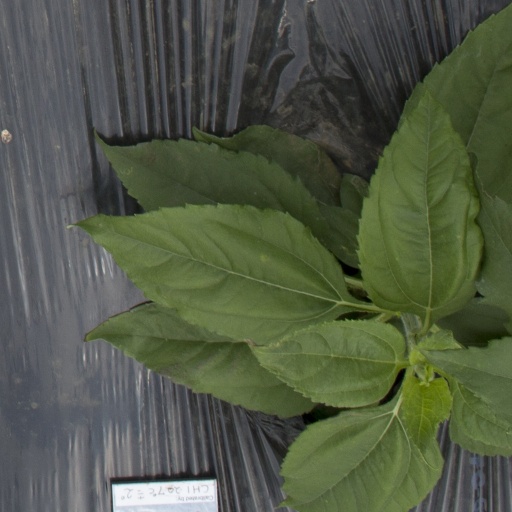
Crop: Jerusalem artichoke